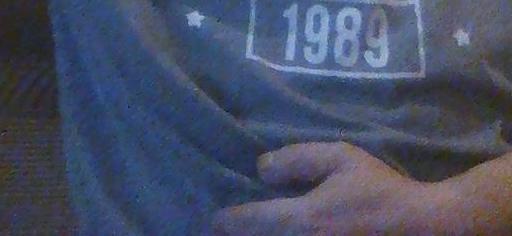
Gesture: no_gesture